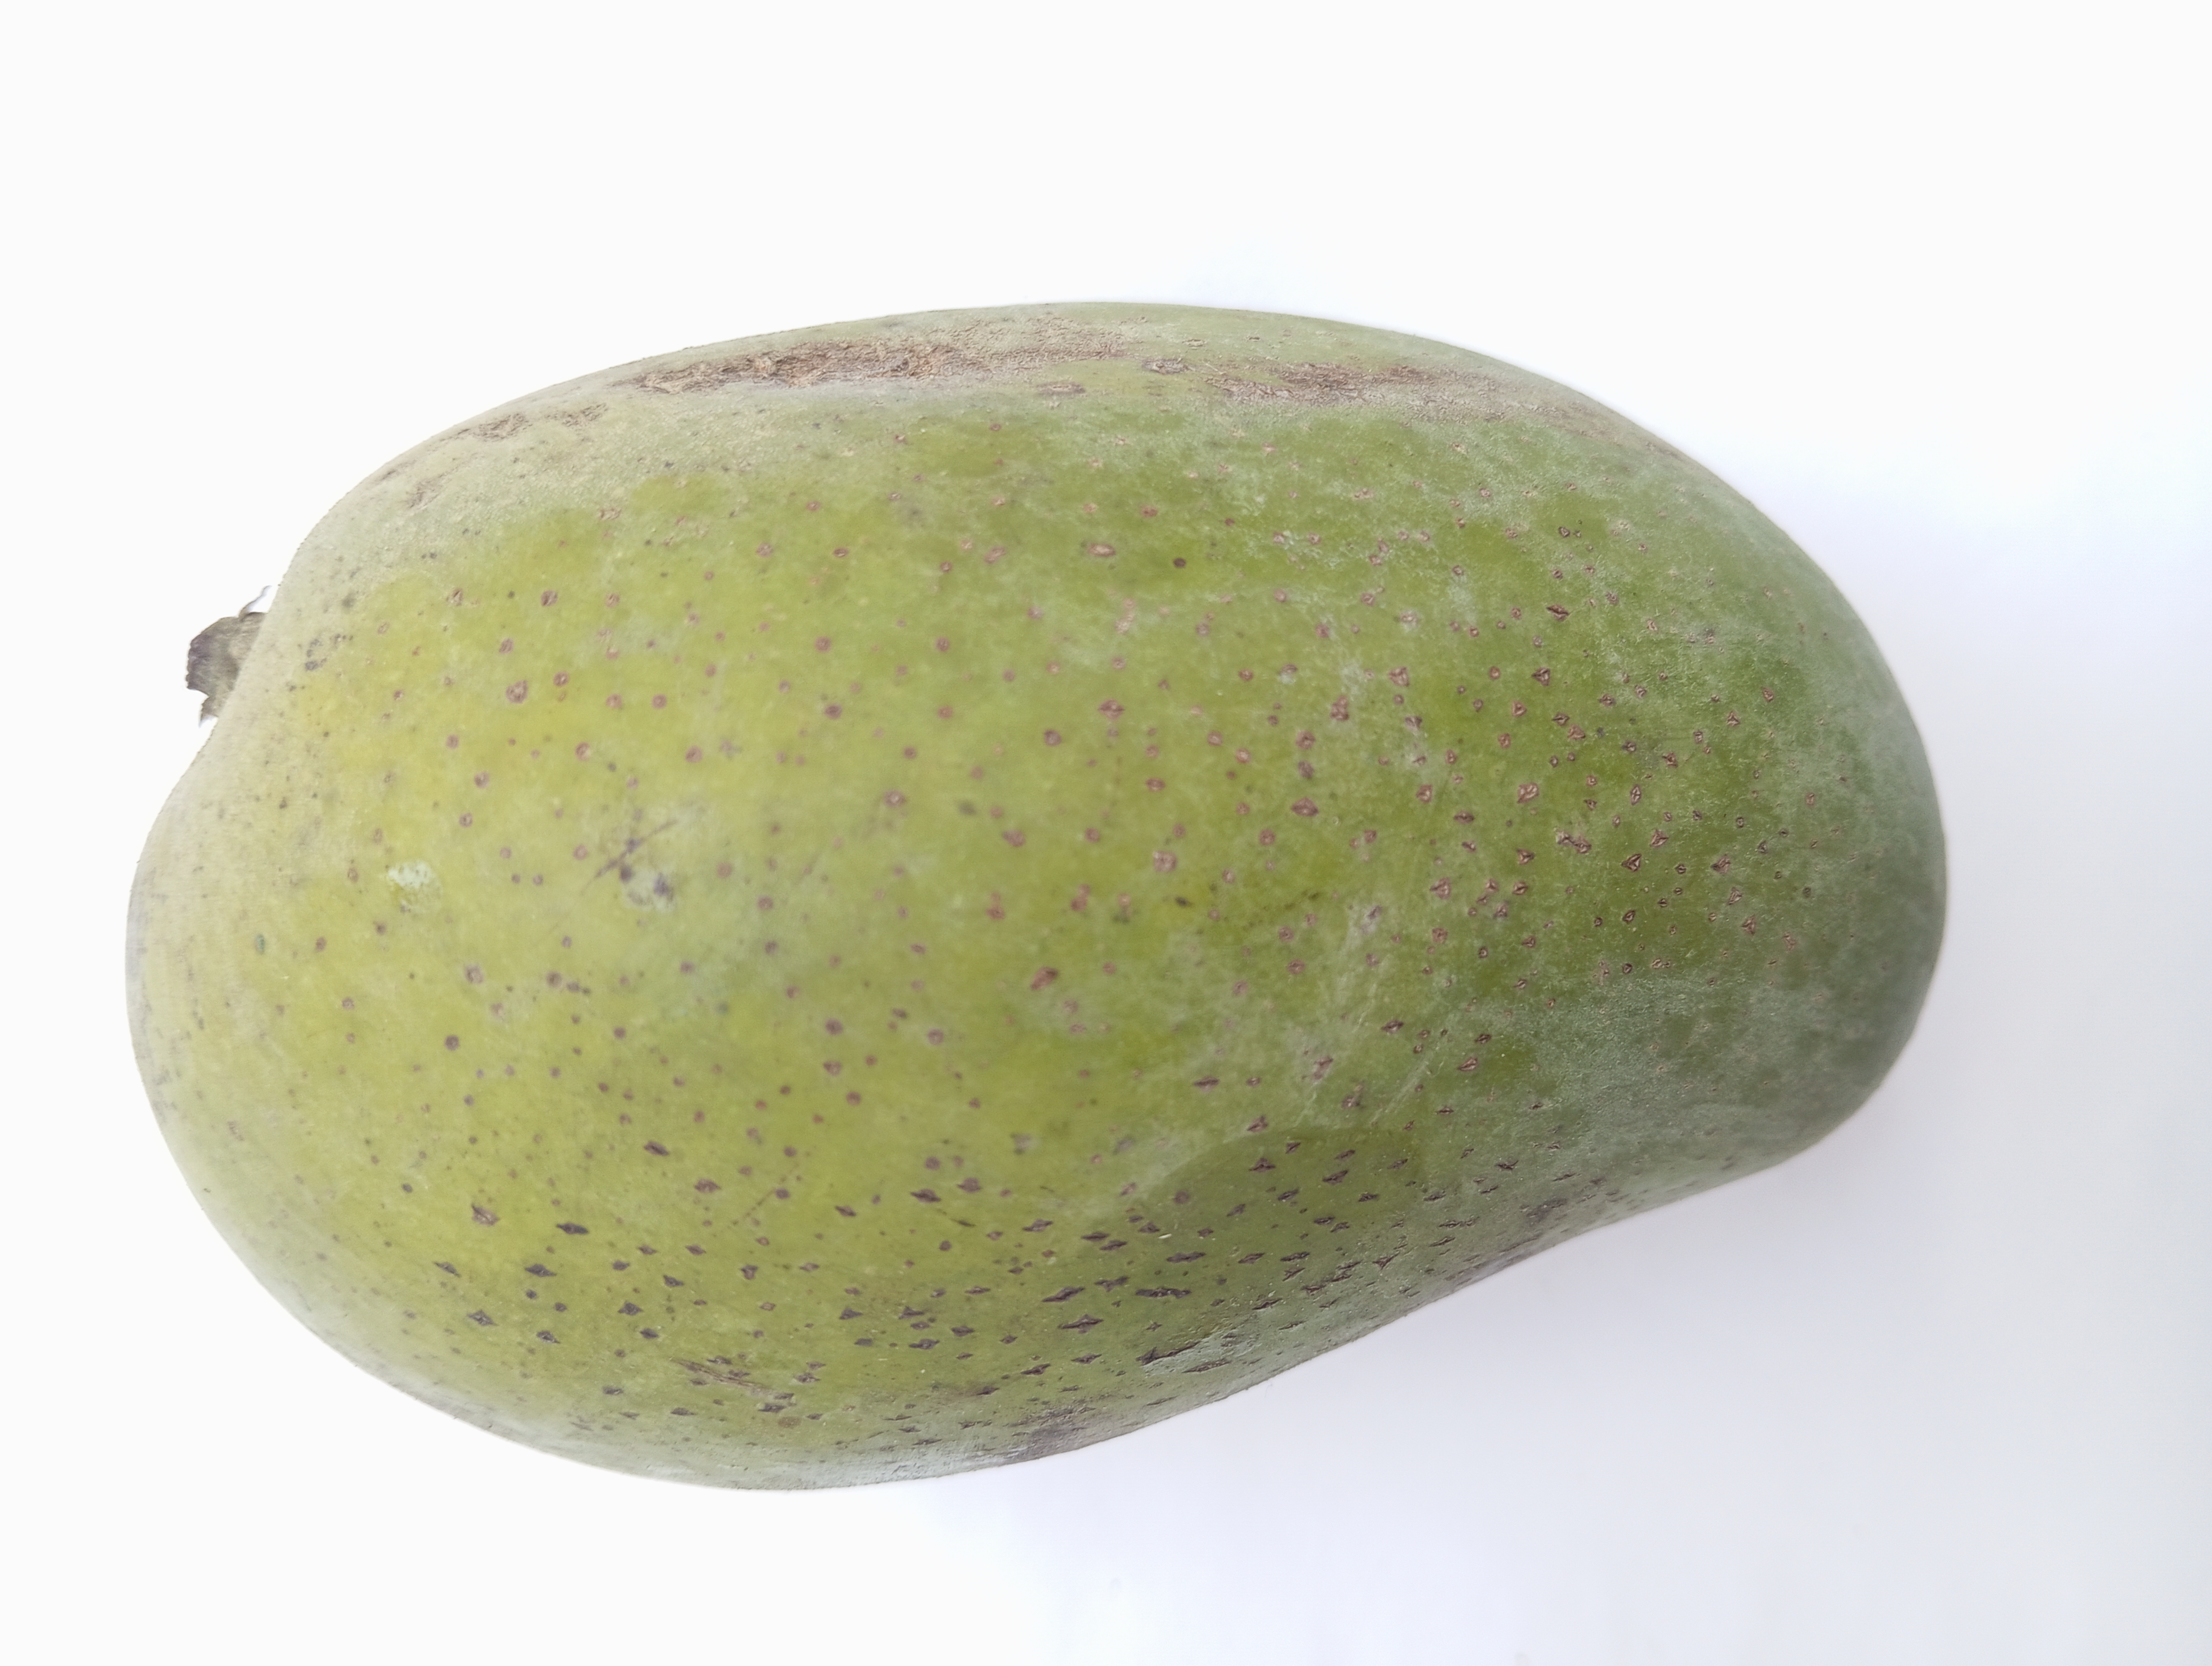
Mango variety: Amrapali